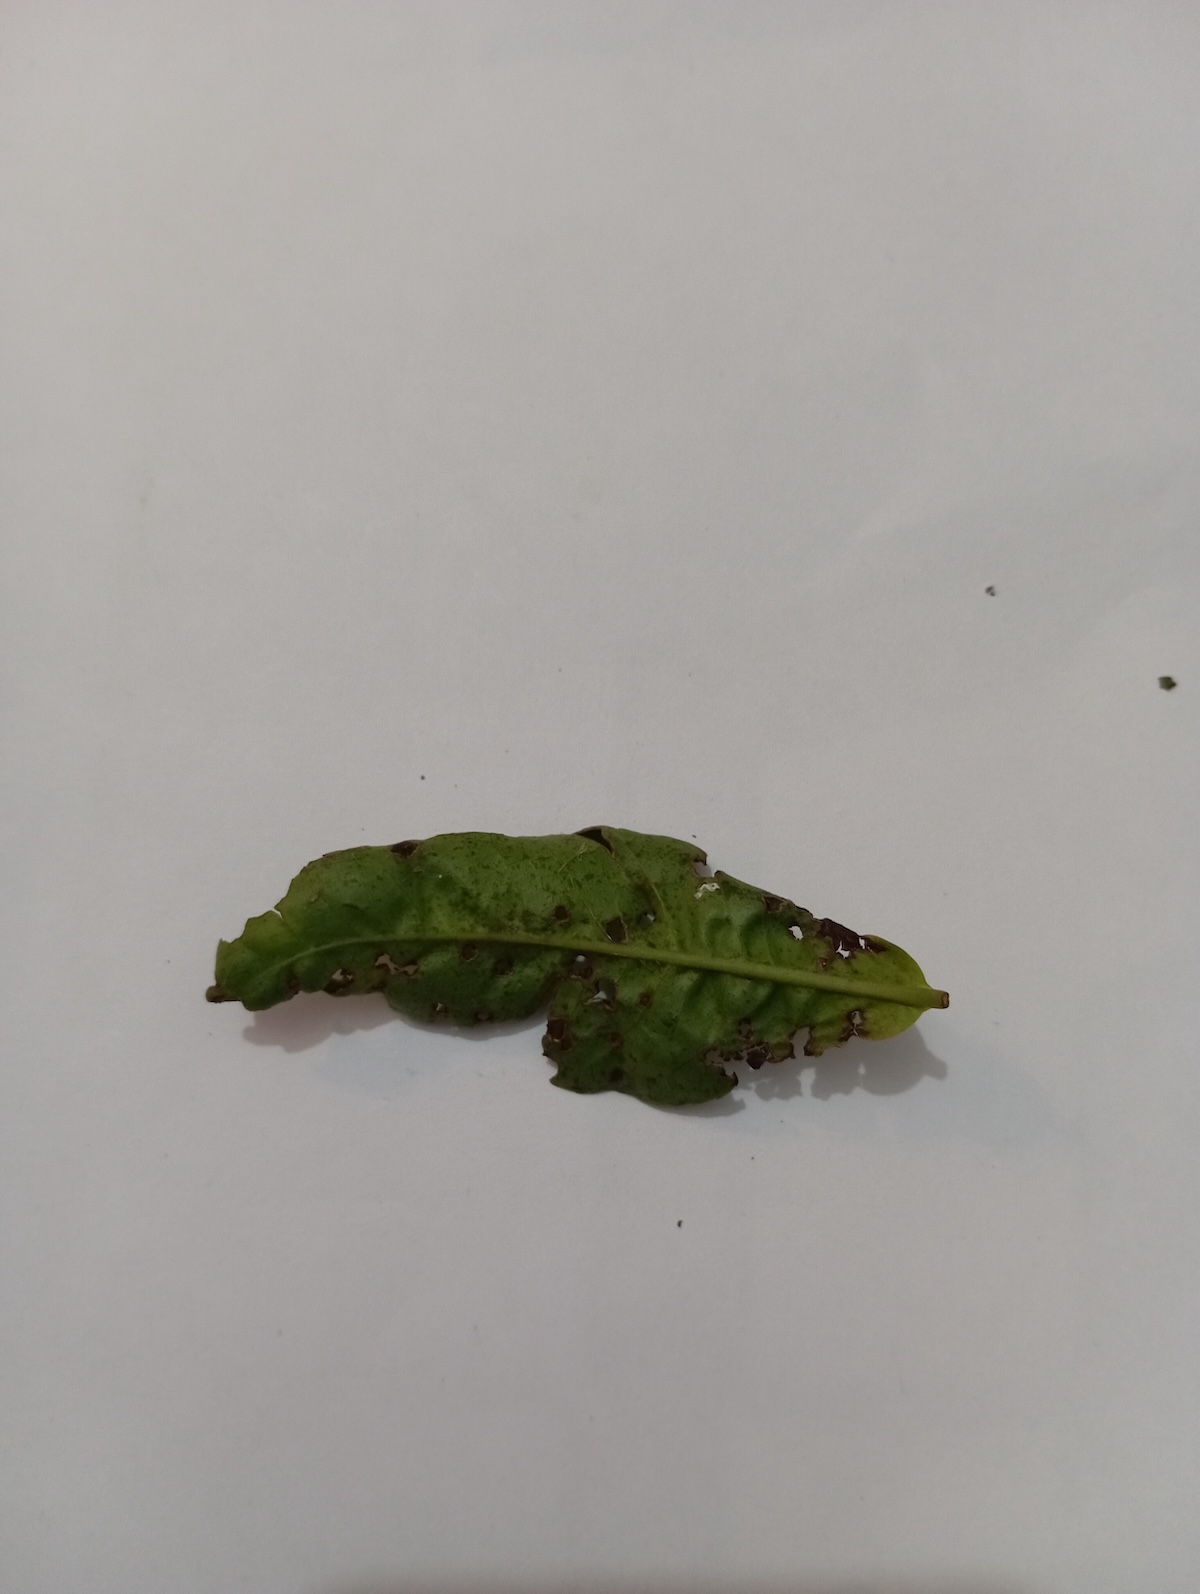
Label: Green mirid bug